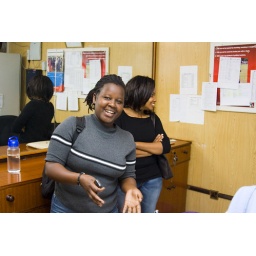
Site visit to LVCT field office in Embu.